Horace Austin

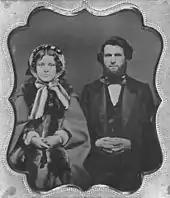
Horace Austin and Mary Lena Morill on their wedding day, 1859.

Born in 1831 in Canterbury, Connecticut, the son of a prosperous Connecticut farmer and graduate of a private academy, Austin taught school briefly before studying law. He was 25 when he moved to Minnesota and began practicing law in St. Peter. Six years later he joined the local Frontier Guards at the outbreak of the Dakota War of 1862. During the ensuing campaigns against the Dakota Austin served as the Captain of Company B in the 1st Minnesota Cavalry Regiment. In 1869, while judge of the Sixth Judicial District, Austin impressed state Republican leaders with his fair-mindedness and won the gubernatorial nomination.